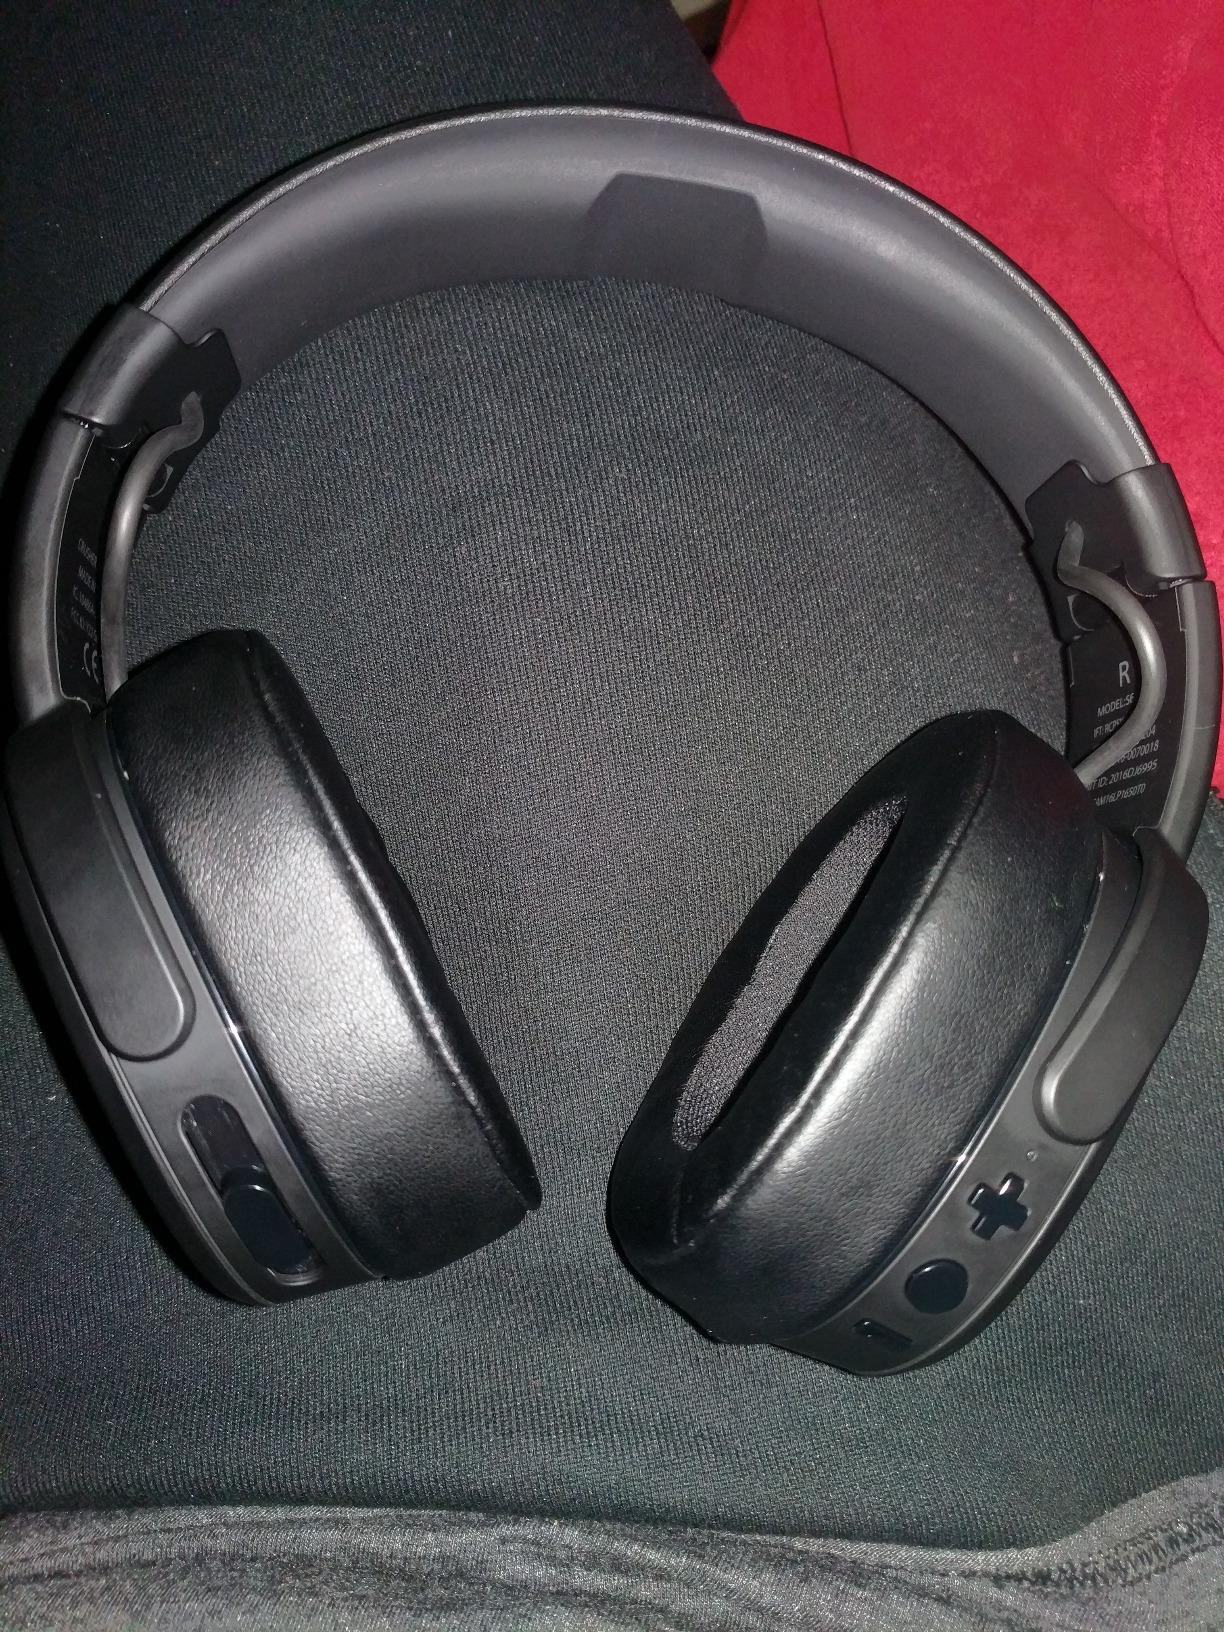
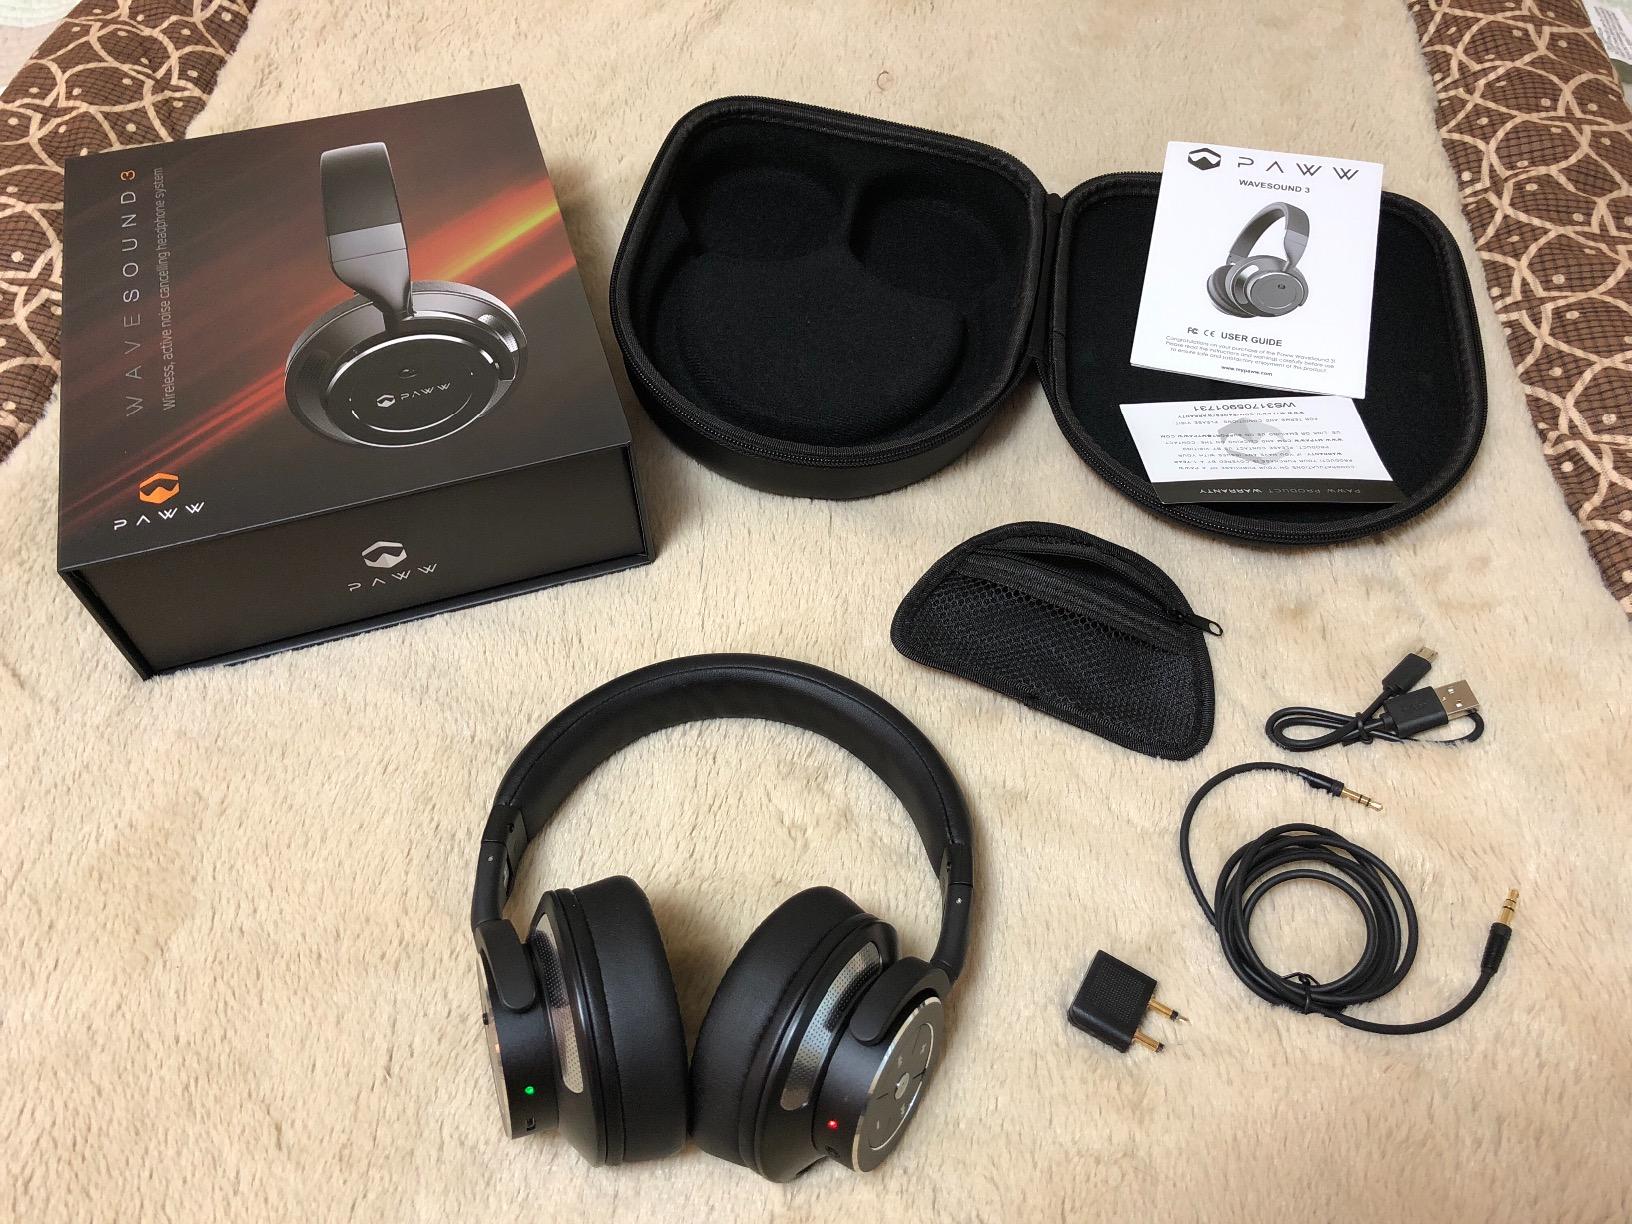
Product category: headphones
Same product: no